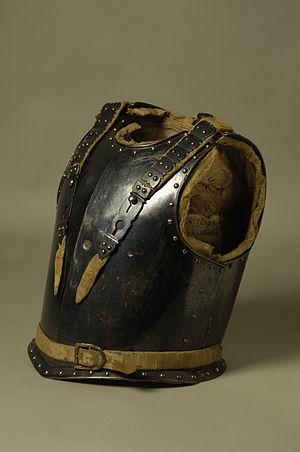
Eugène de Savoie-Carignan ou François Eugène de Savoie, surtout connu comme le prince Eugène, né le 18 octobre 1663 à Paris et mort le 21 avril 1736 à Vienne, est un officier au service de la monarchie autrichienne, devenu commandant en chef des armées du Saint-Empire romain germanique. Il est considéré comme un des plus grands généraux de son époque.